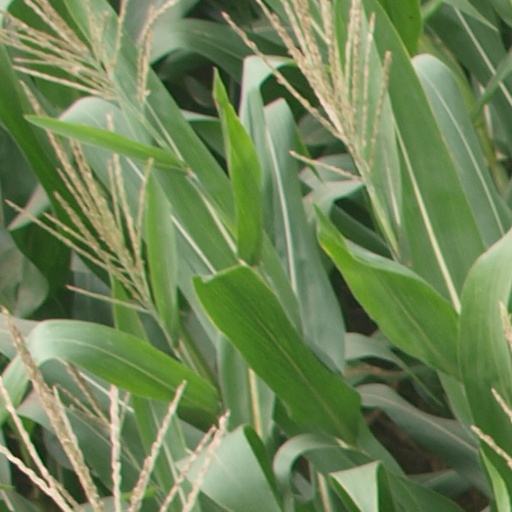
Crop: maize; corn